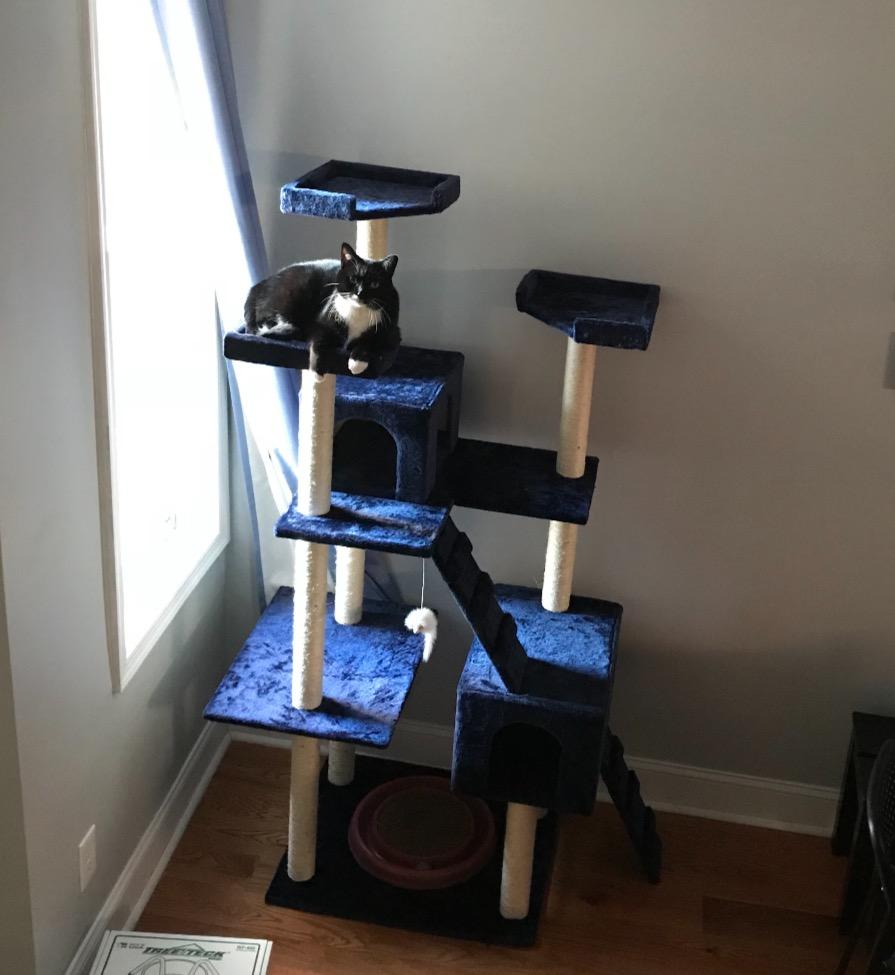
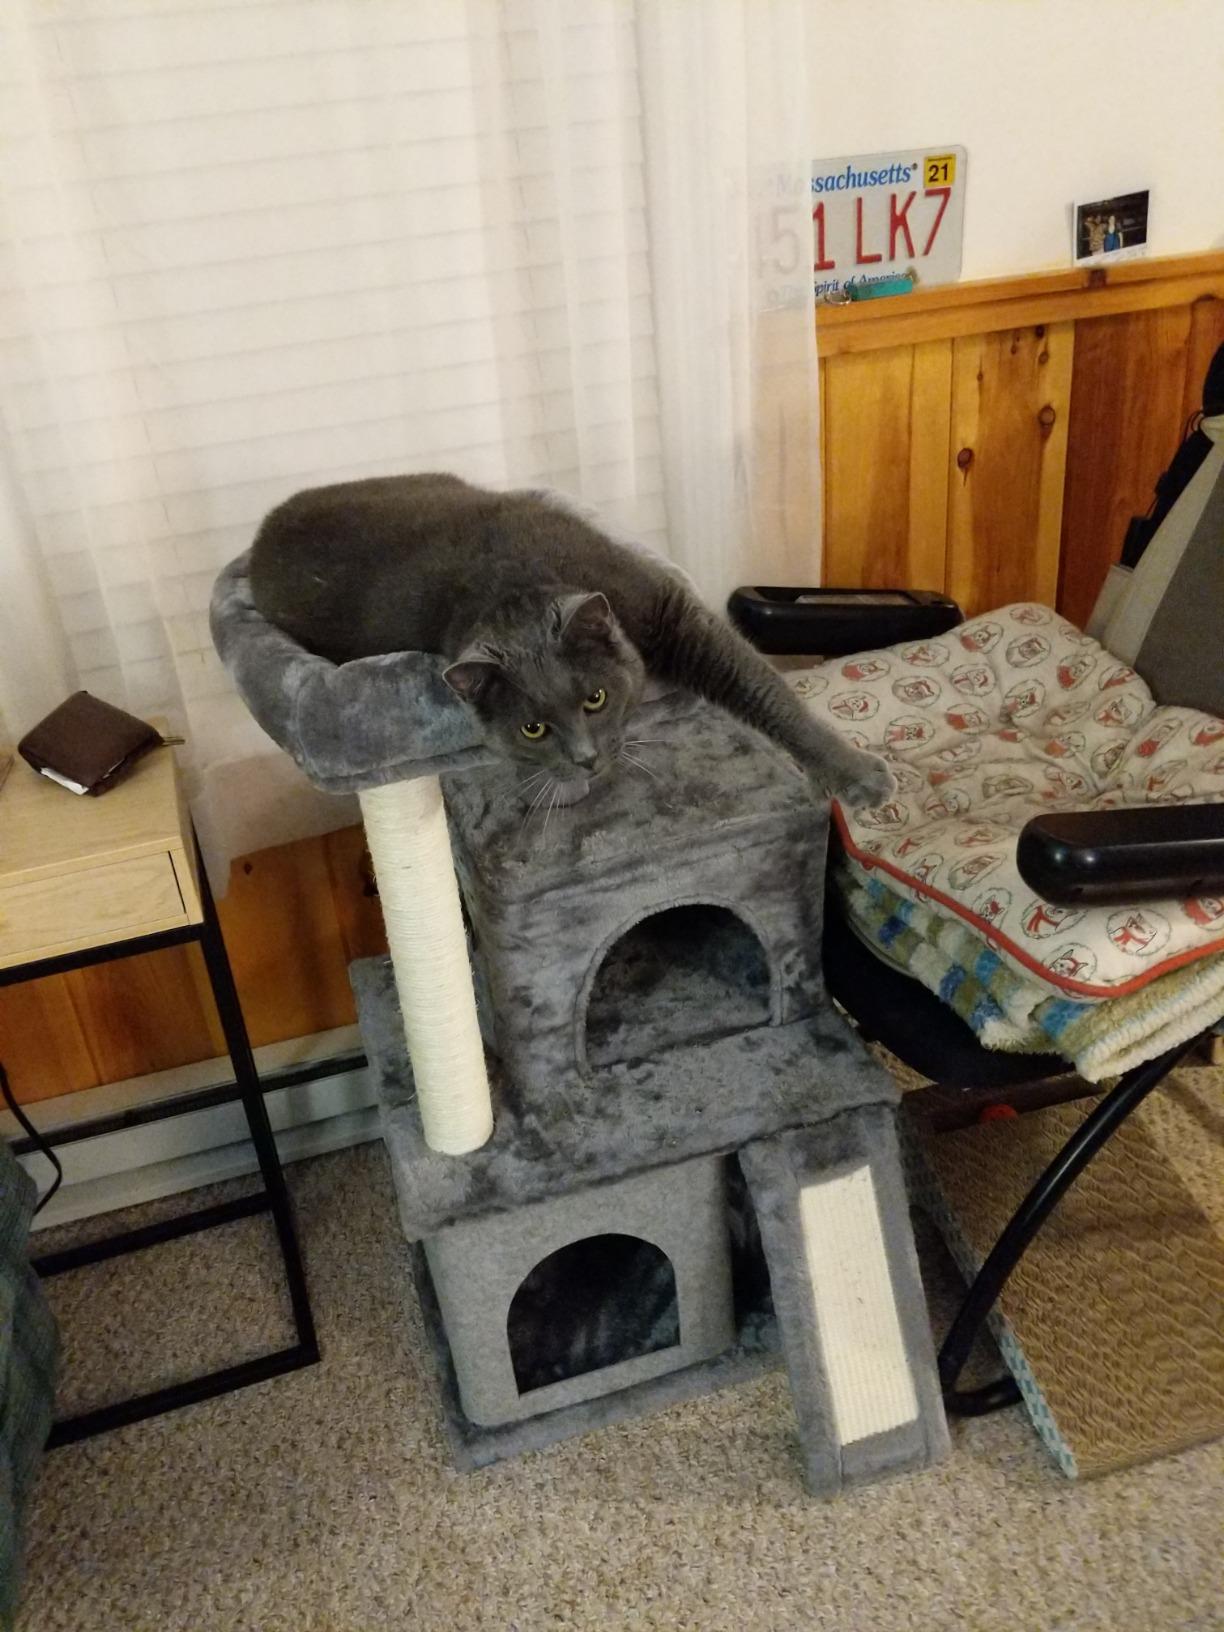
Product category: items_cat tree
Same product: no